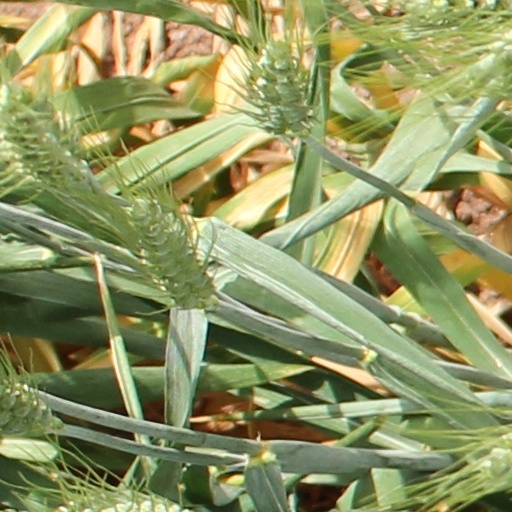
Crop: wheat